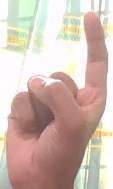
ASL sign: Z